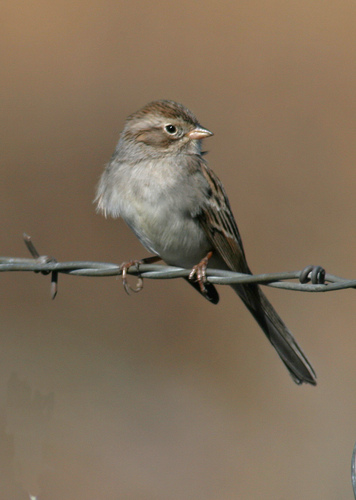
here is a tiny bird that is a gray-brown color and his breast and throat is slightly lighter than the rest of himself and he has a tiny beak that is tan, matching his tarsus and feet, he also looks at us with round black eyes with a white eye ring there.
this bird has a white belly and breast, with brown superciliary and crown.
the bird has a small bill and a small eyering that is black.
this bird is brown and grey in color with a small brown beak, and white eye rings.
this is a small grey bird with brown wings and a brown nape.
a small brown bird sits on a wire with its feet curled over.
this small bird has a gray belly and throat, with gray and brown wings.
this bird is gray and brown in color, with a light brown beak.
a small brid with brown wings and grey bellya small bird with a grey belly and brown wings and a short beak.
Species: Brewer Sparrow